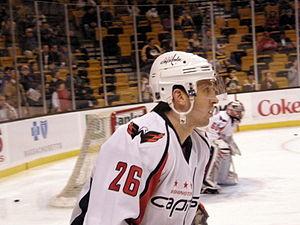
Shaone Morrisonn est un joueur professionnel croate et canadien de hockey sur glace. Il évolue au poste de défenseur.